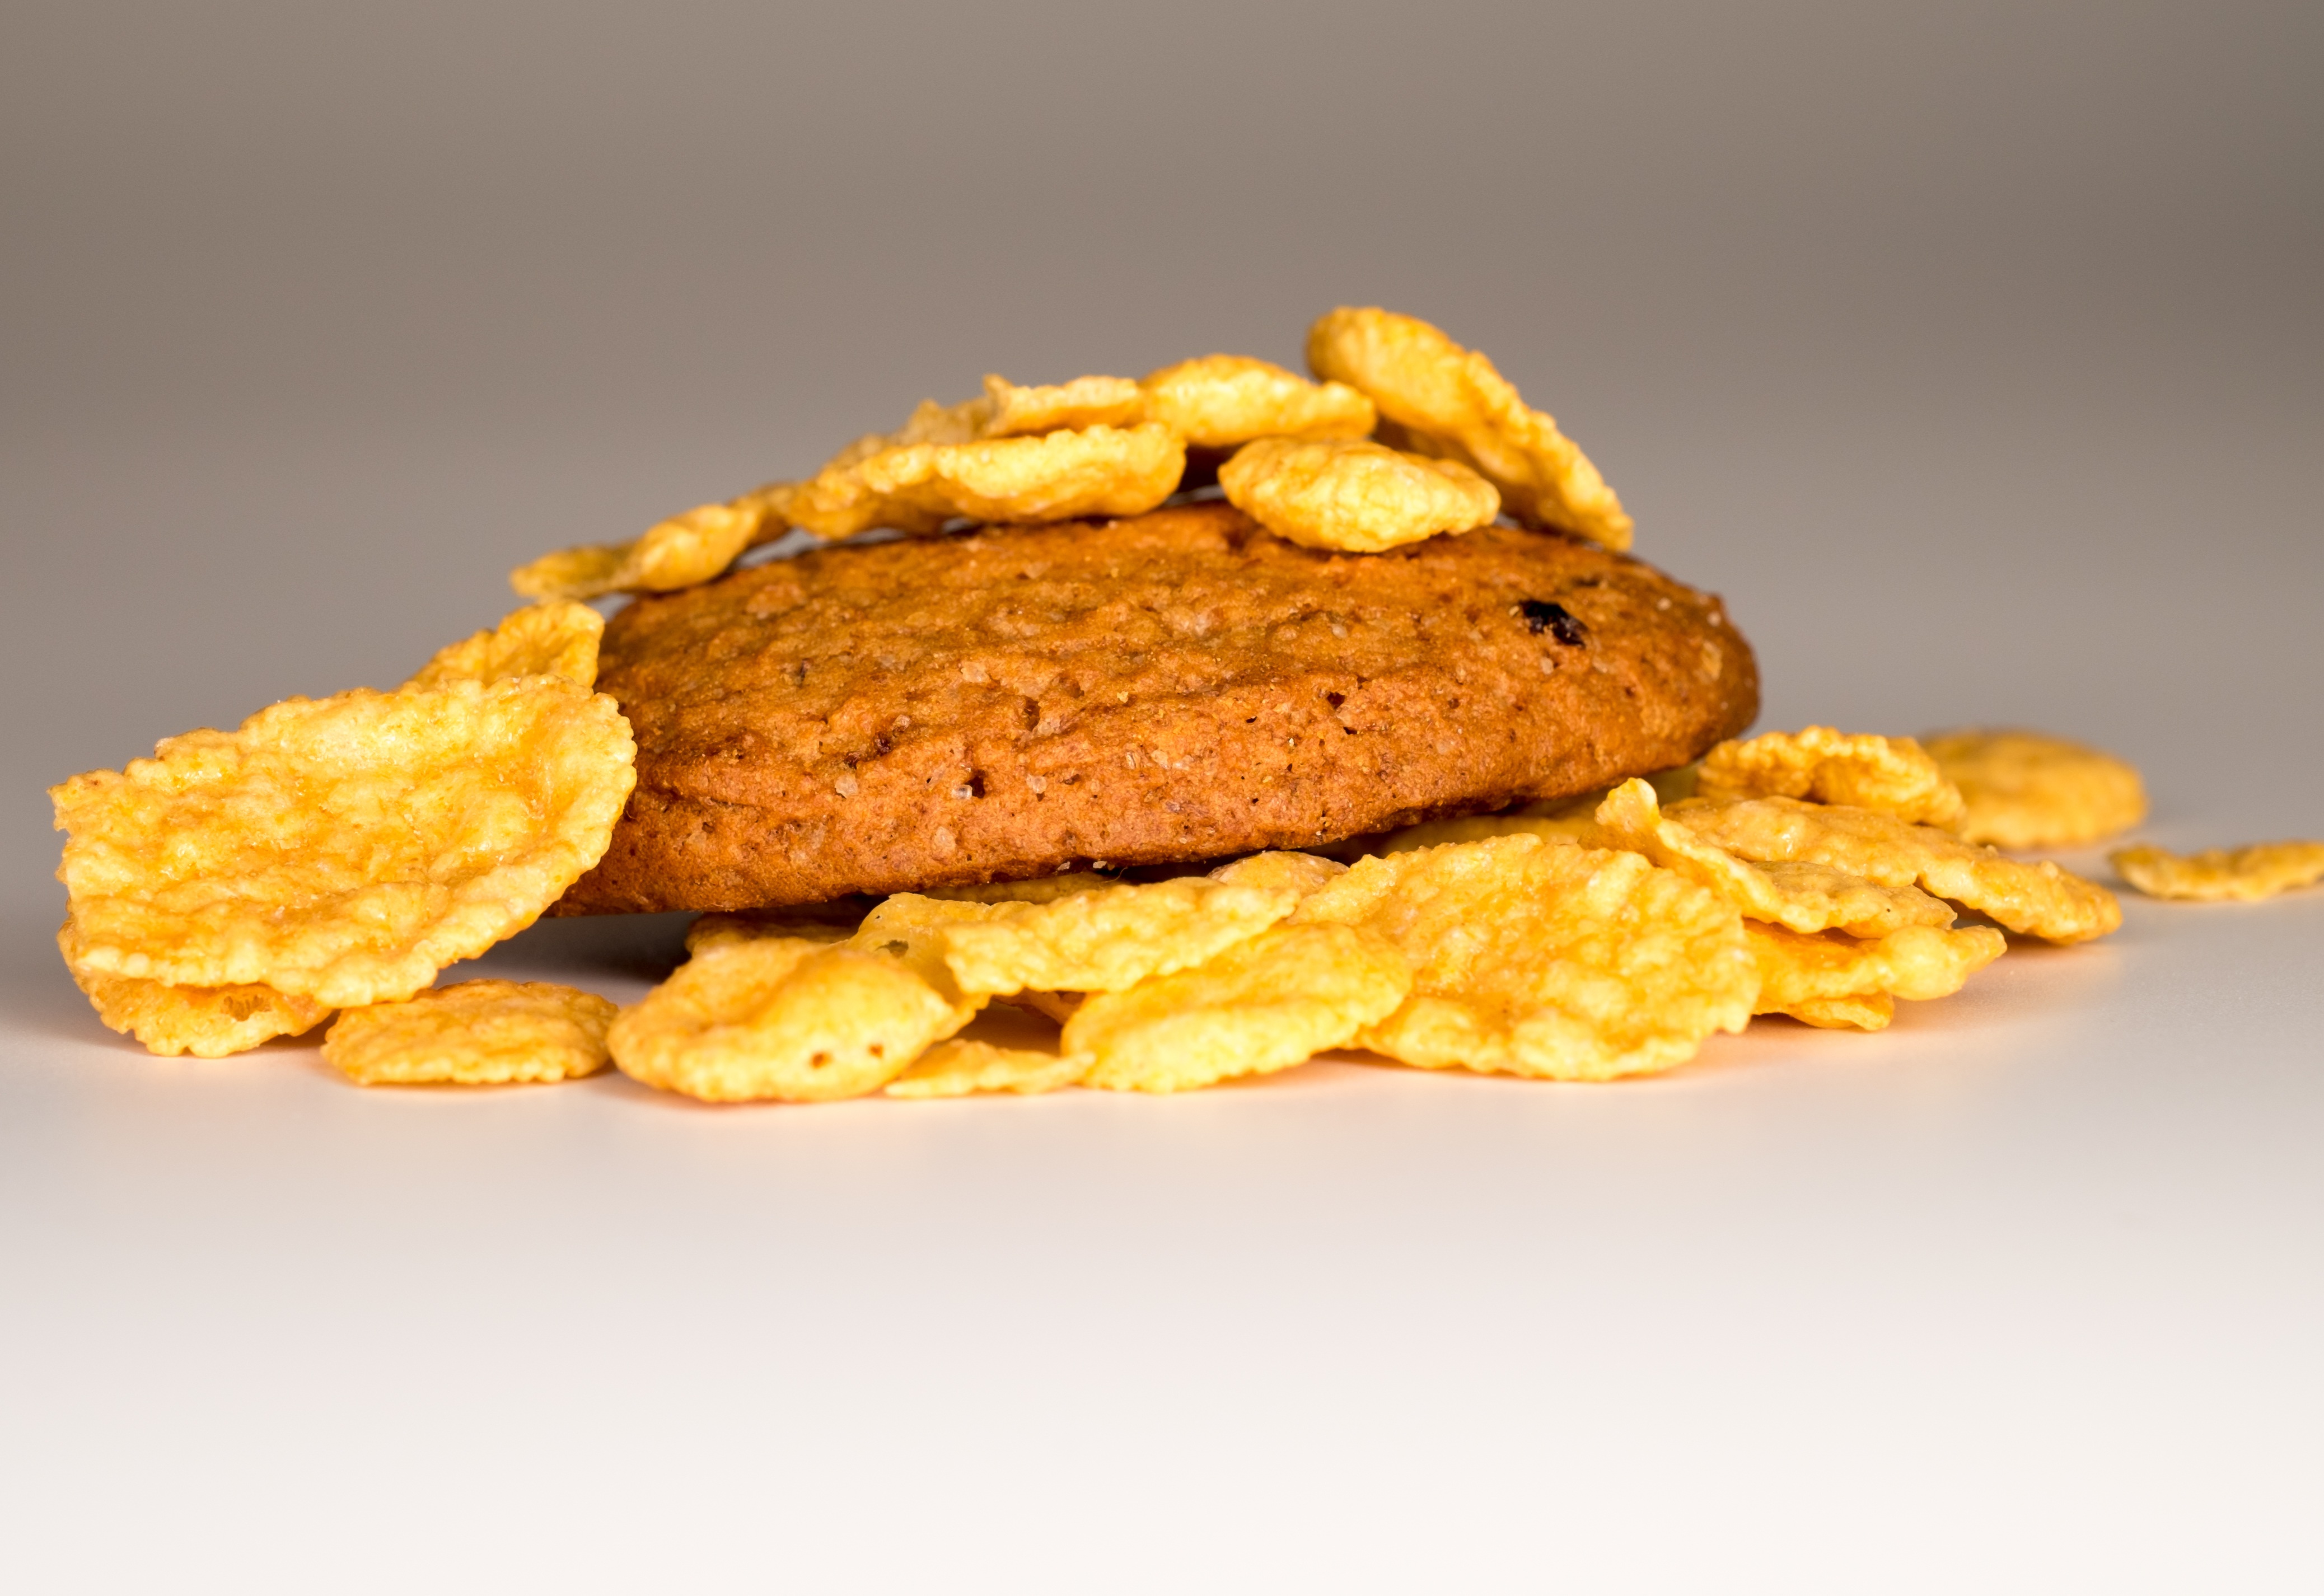
broken, broken off, health, food, tasty, nutrition, delicious, healthy food, breakfast, use, useful, vitamins, healthy, healthy eating, appetizing, nutritious, cookies, organic food, organic, grain, superfud, vegetarian, macro, closeup, handful, placer